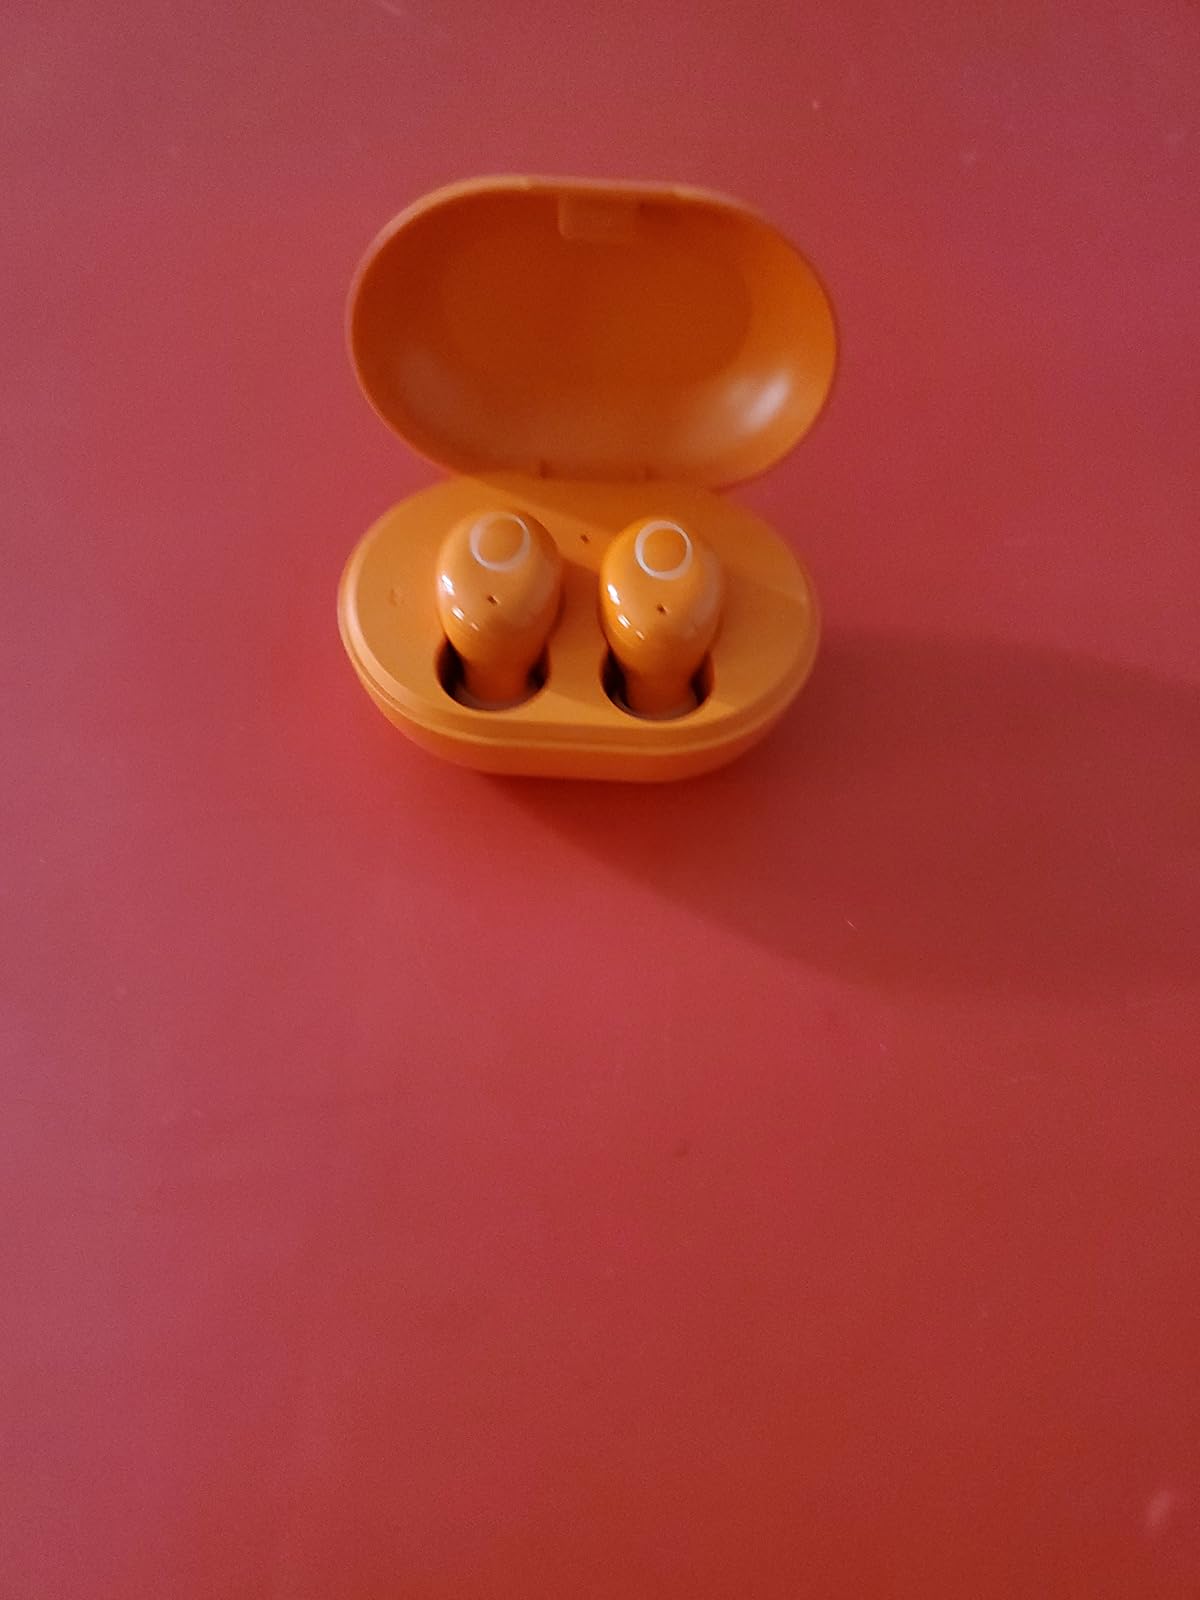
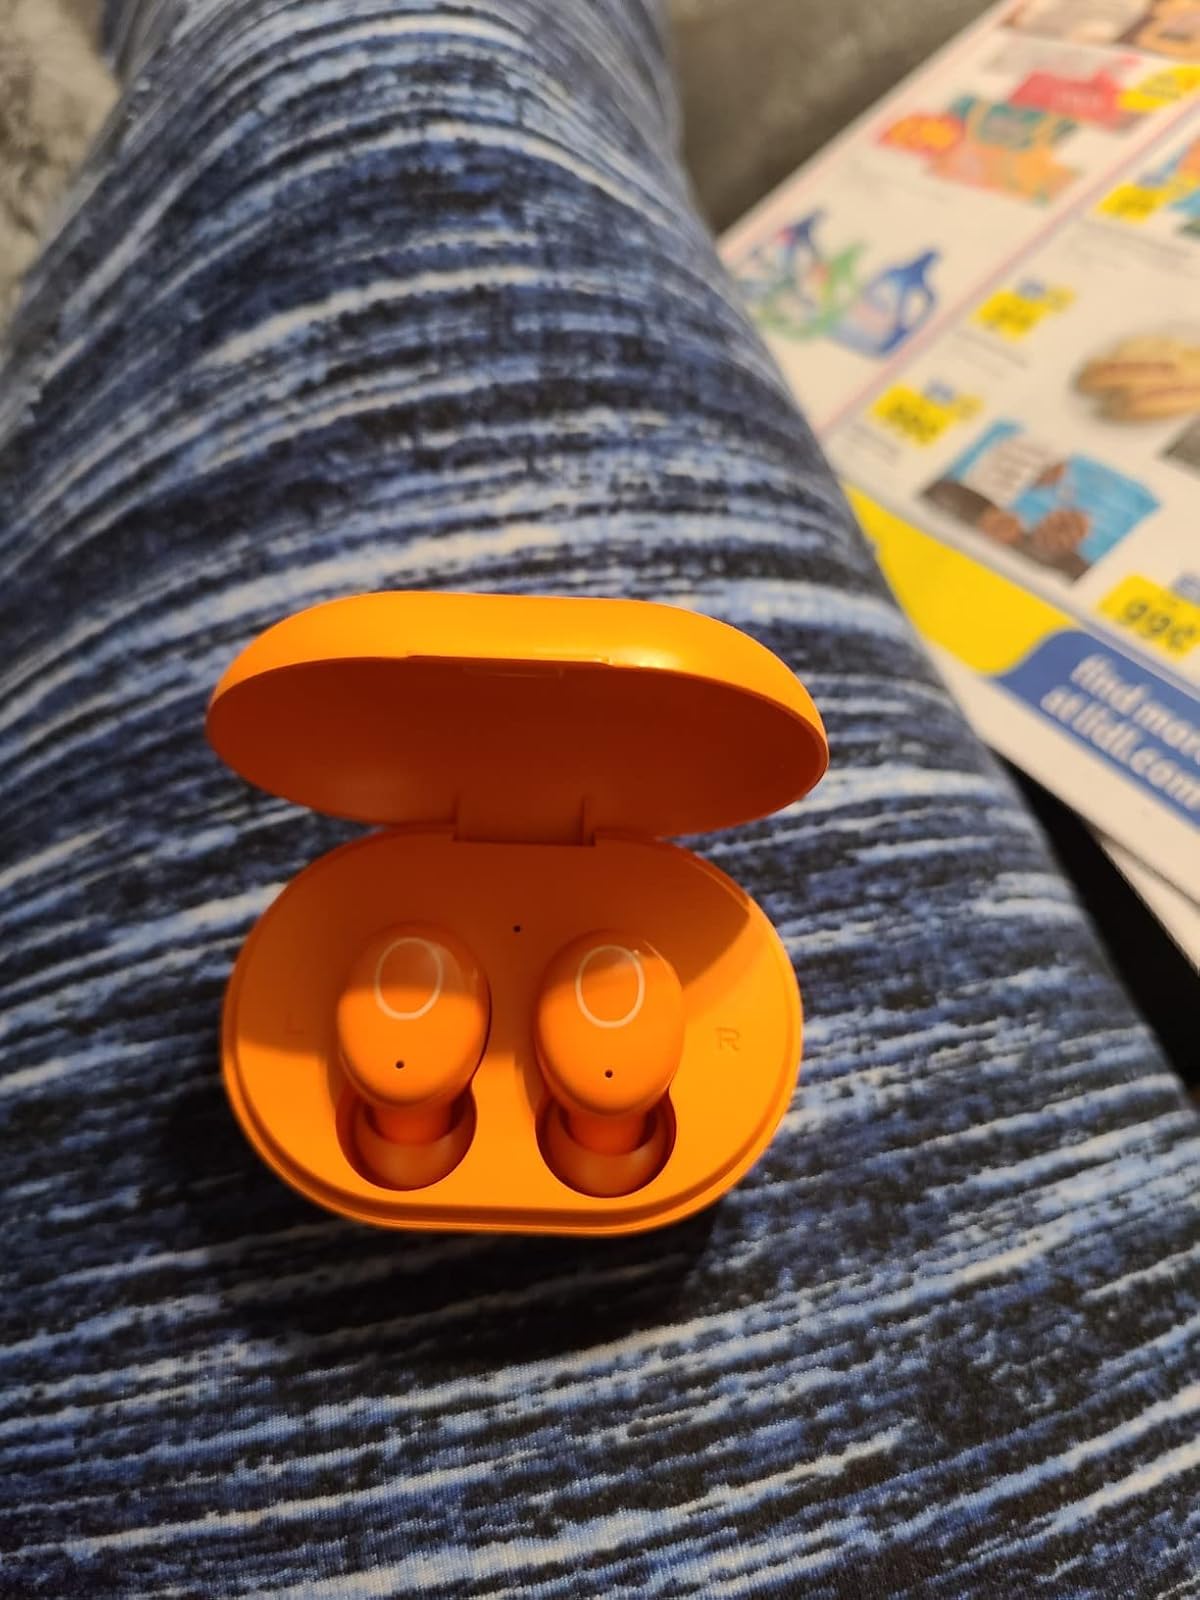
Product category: earbuds
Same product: yes